Anarkali Bazaar

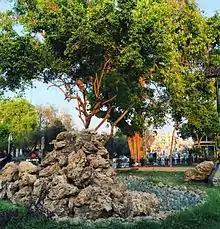
Green patch near Anarkali Bus Stop on Mall Road.

Shops in Anarkali sell textiles, garments, jewellery, and many other items. The bazaar is now divided into two sections: the 'Old Anarkali Bazaar' and the 'New Anarkali Bazaar'. The former is noted for its traditional food items, and the latter for its traditional handicraft and embroidery. Within the New Anarkali Baazaar are markets known as Bano Bazaar, Dhani Ram Road, Jan Muhammad Road, Aabkari Road, Paisa Akhbar, Urdu Bazar, Aibak Road and Paan Gali. New Anarkali Bazar is also famous for halwa puri of Ghosha-e-Shireen, Zafar & Imam Din; nihari of Waris and siri paye of Nasir.